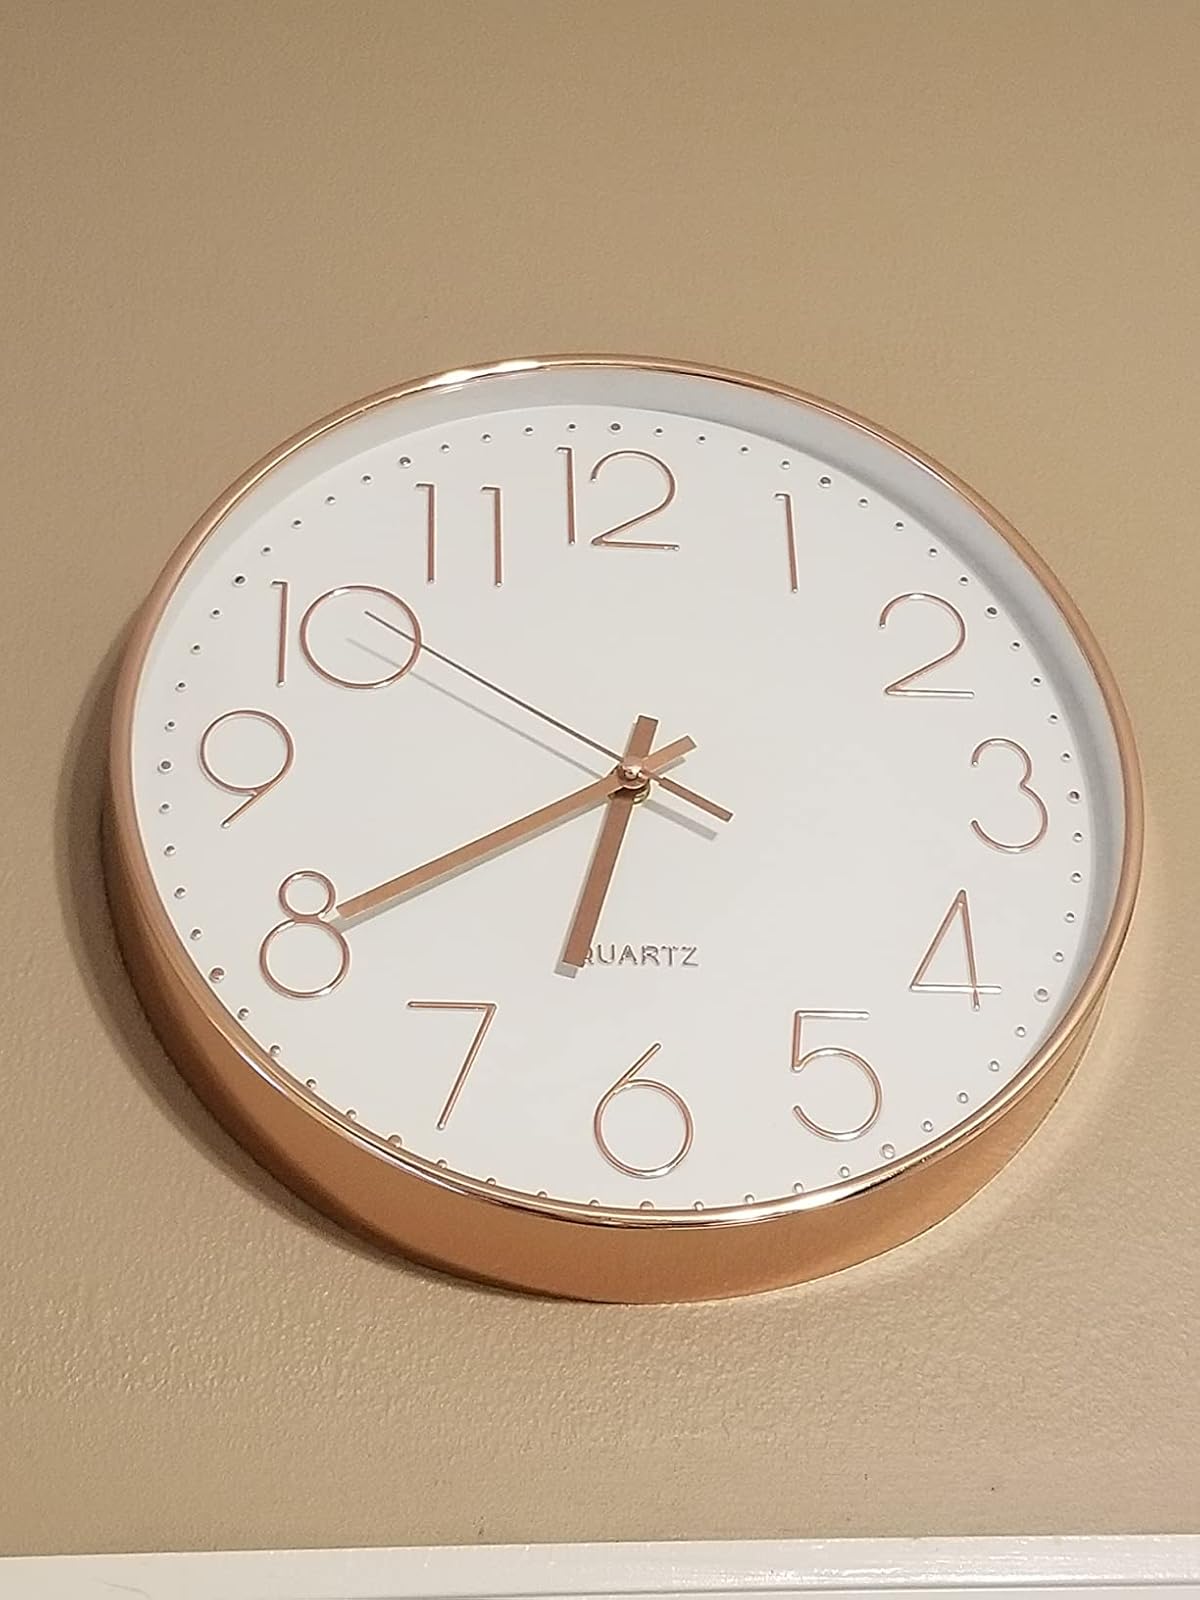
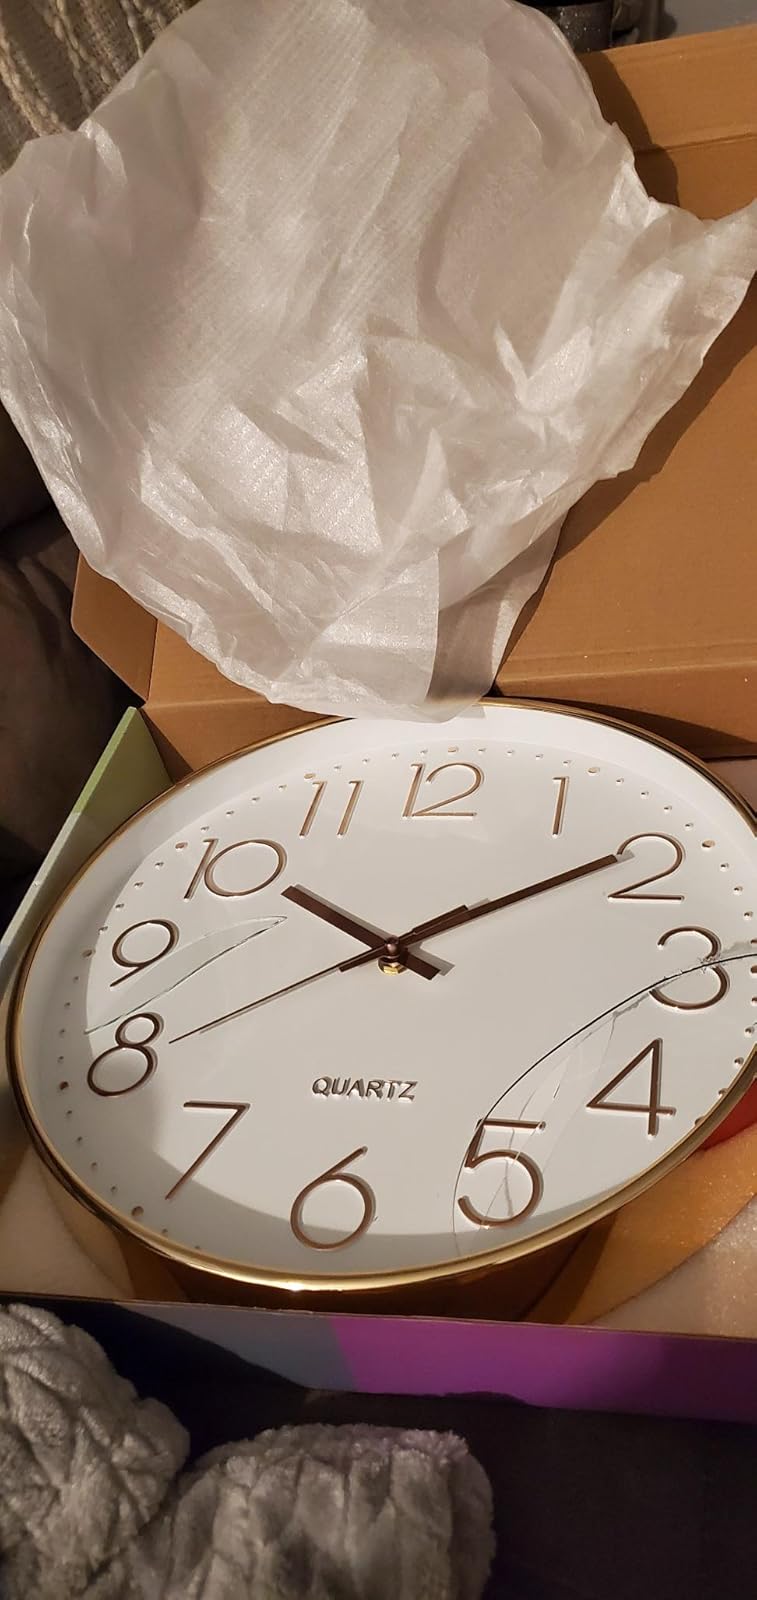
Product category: clock
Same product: yes